Croatia national football team

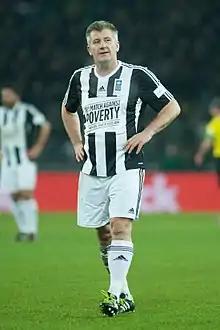

Davor Šuker is Croatia's highest goalscorer with a record 45 international goals from 1991 to 2002.